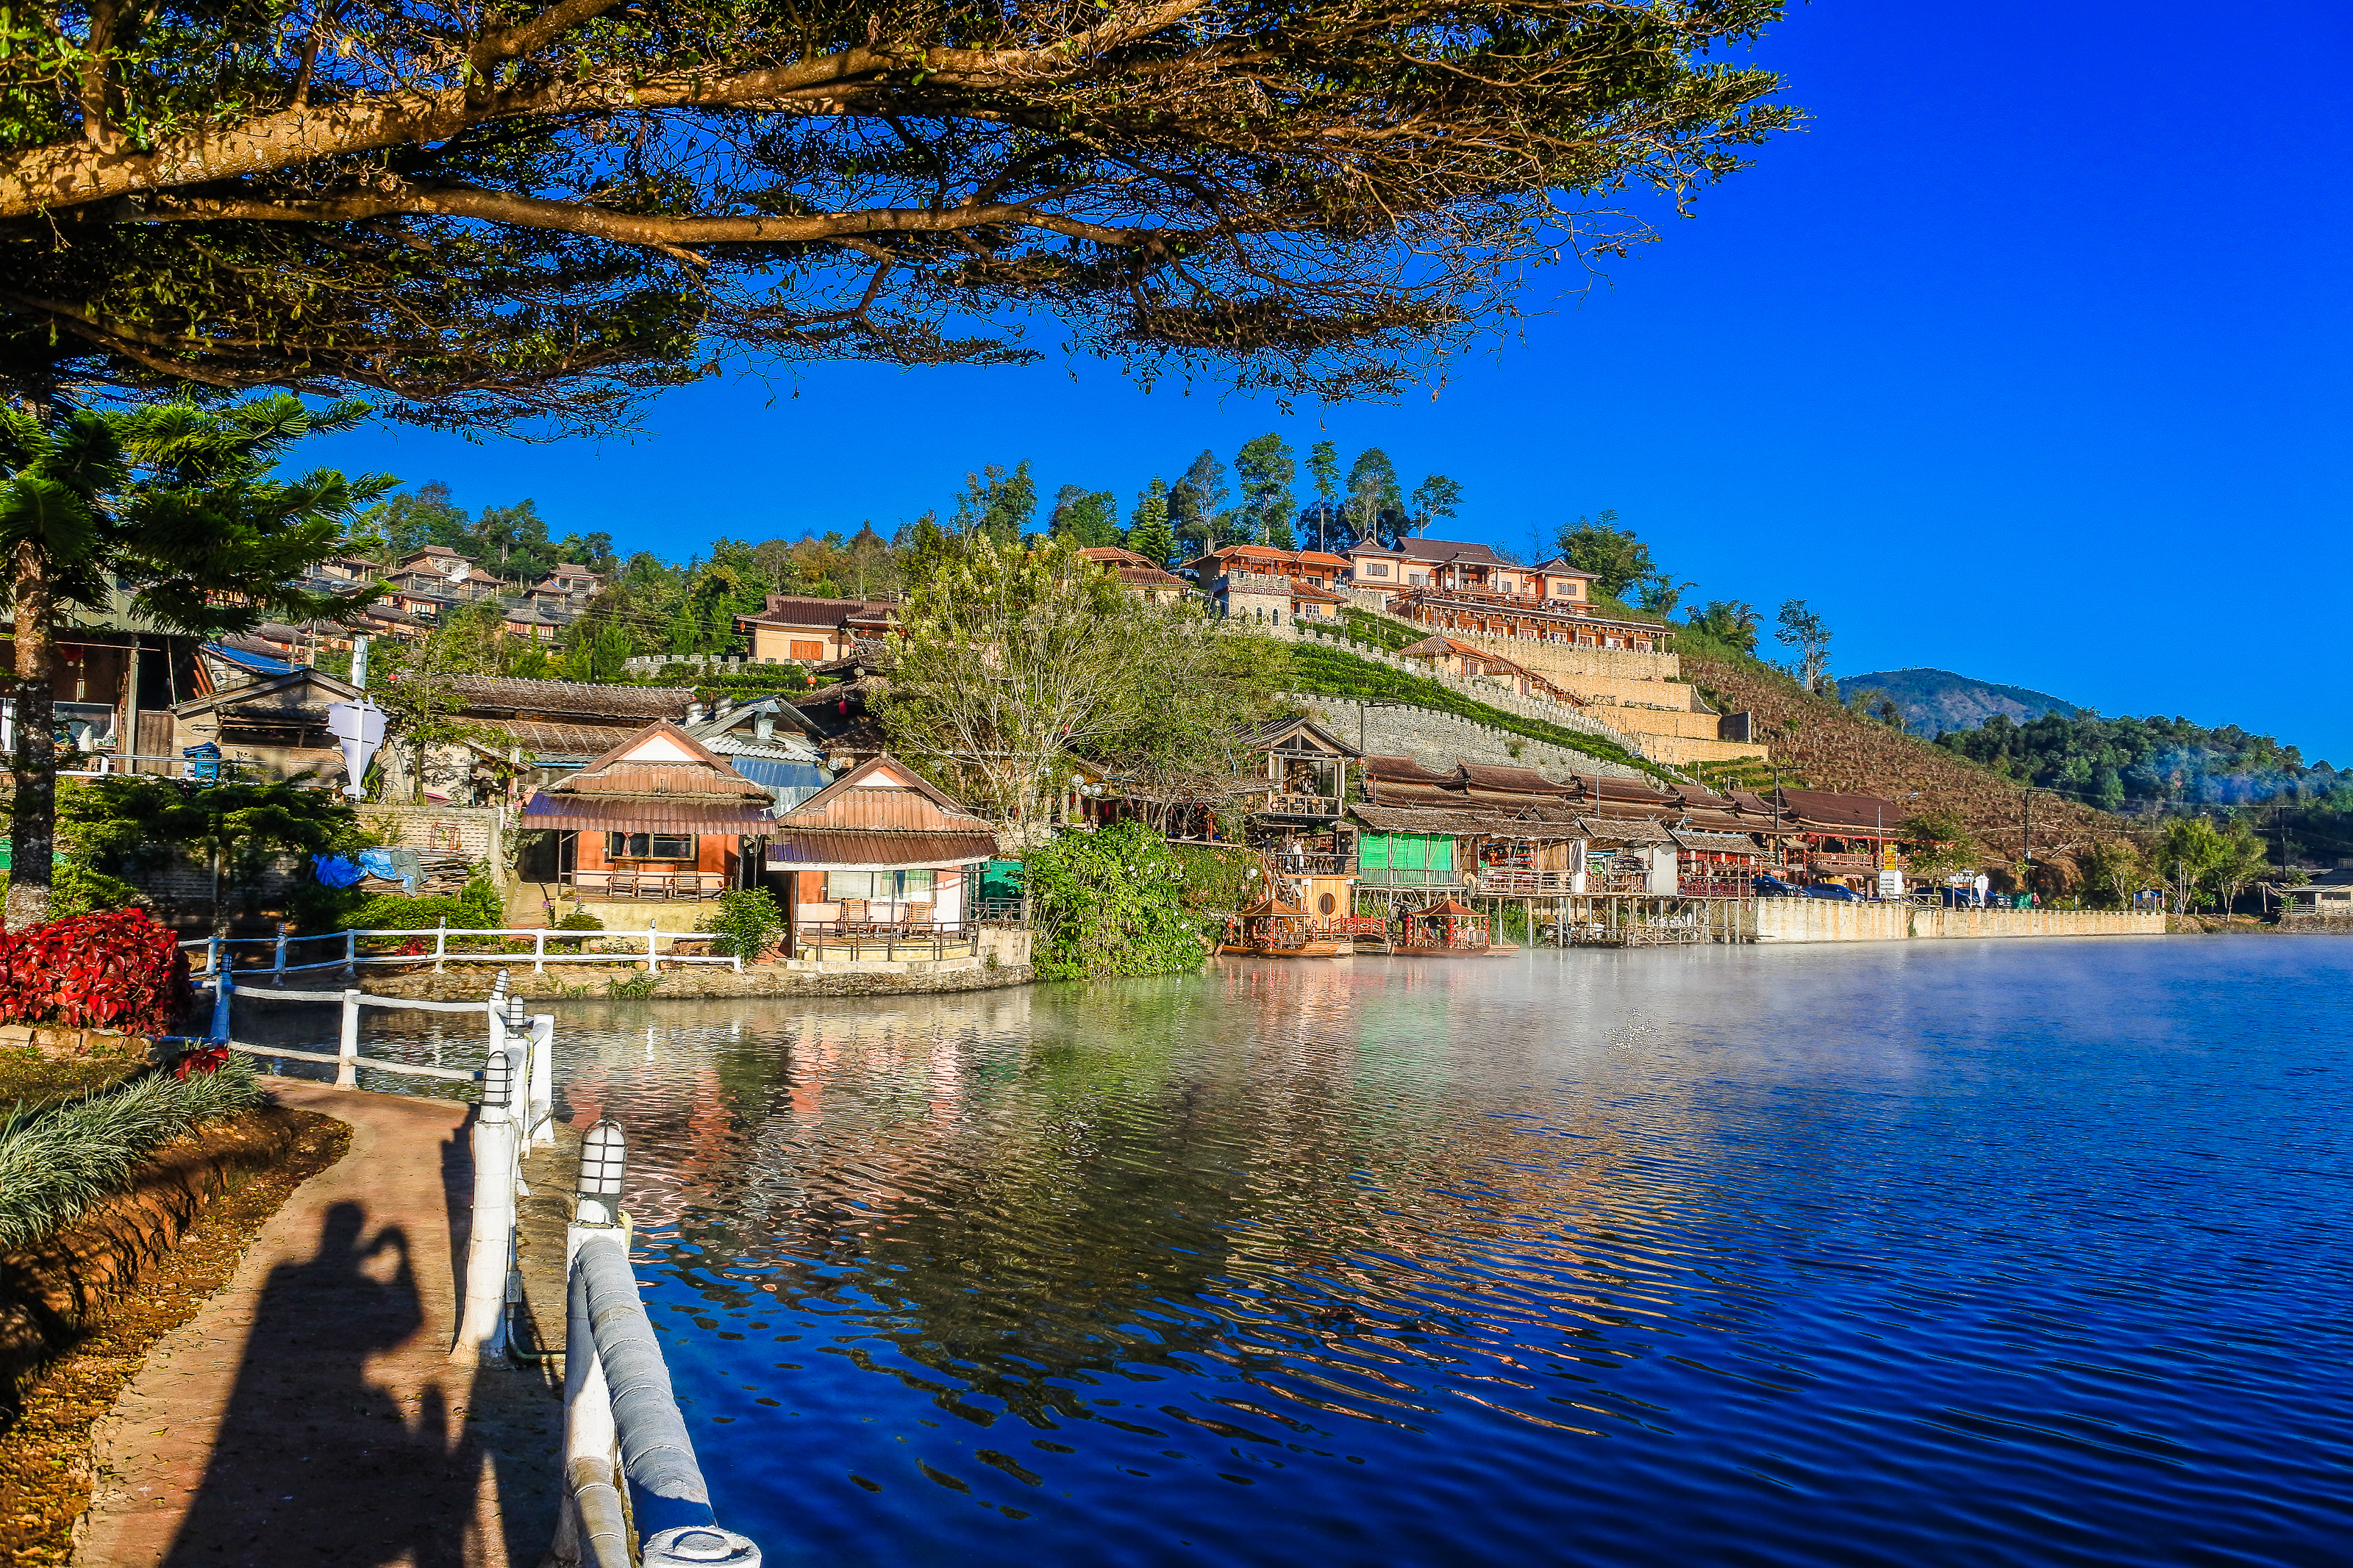
forest, shadow, traveler, sunshine, magnificent, cold, holiday, ban, mist, summer, settlement, mae, beautiful, chinese, tea, mountain, view, son, romantic, design, thailand, national, sunny, village, day, park, sky, green, journey, natural, wallpaper, nature, relax, cool, tree, thai, water, hmong, hong, sunlight, field, light, background, river, travel, lake, landscape, fog, blue, reflection, town, waterway, tourism, architecture, reservoir, house, leisure, real estate, vacation, hill station, sea, plant, cloud, city, coast, building, watercourse, tourist attraction, bank, pond, hill, bay